List of academic fields

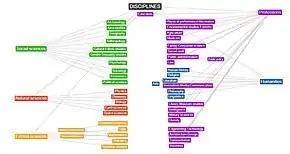
Mind map of top level disciplines and professions

An academic discipline or field of study is known as a branch of knowledge. It is taught as an accredited part of higher education. A scholar's discipline is commonly defined and recognized by a university faculty. That person will be accredited by learned societies to which they belong along with the academic journals in which they publish. However, no formal criteria exist for defining an academic discipline.